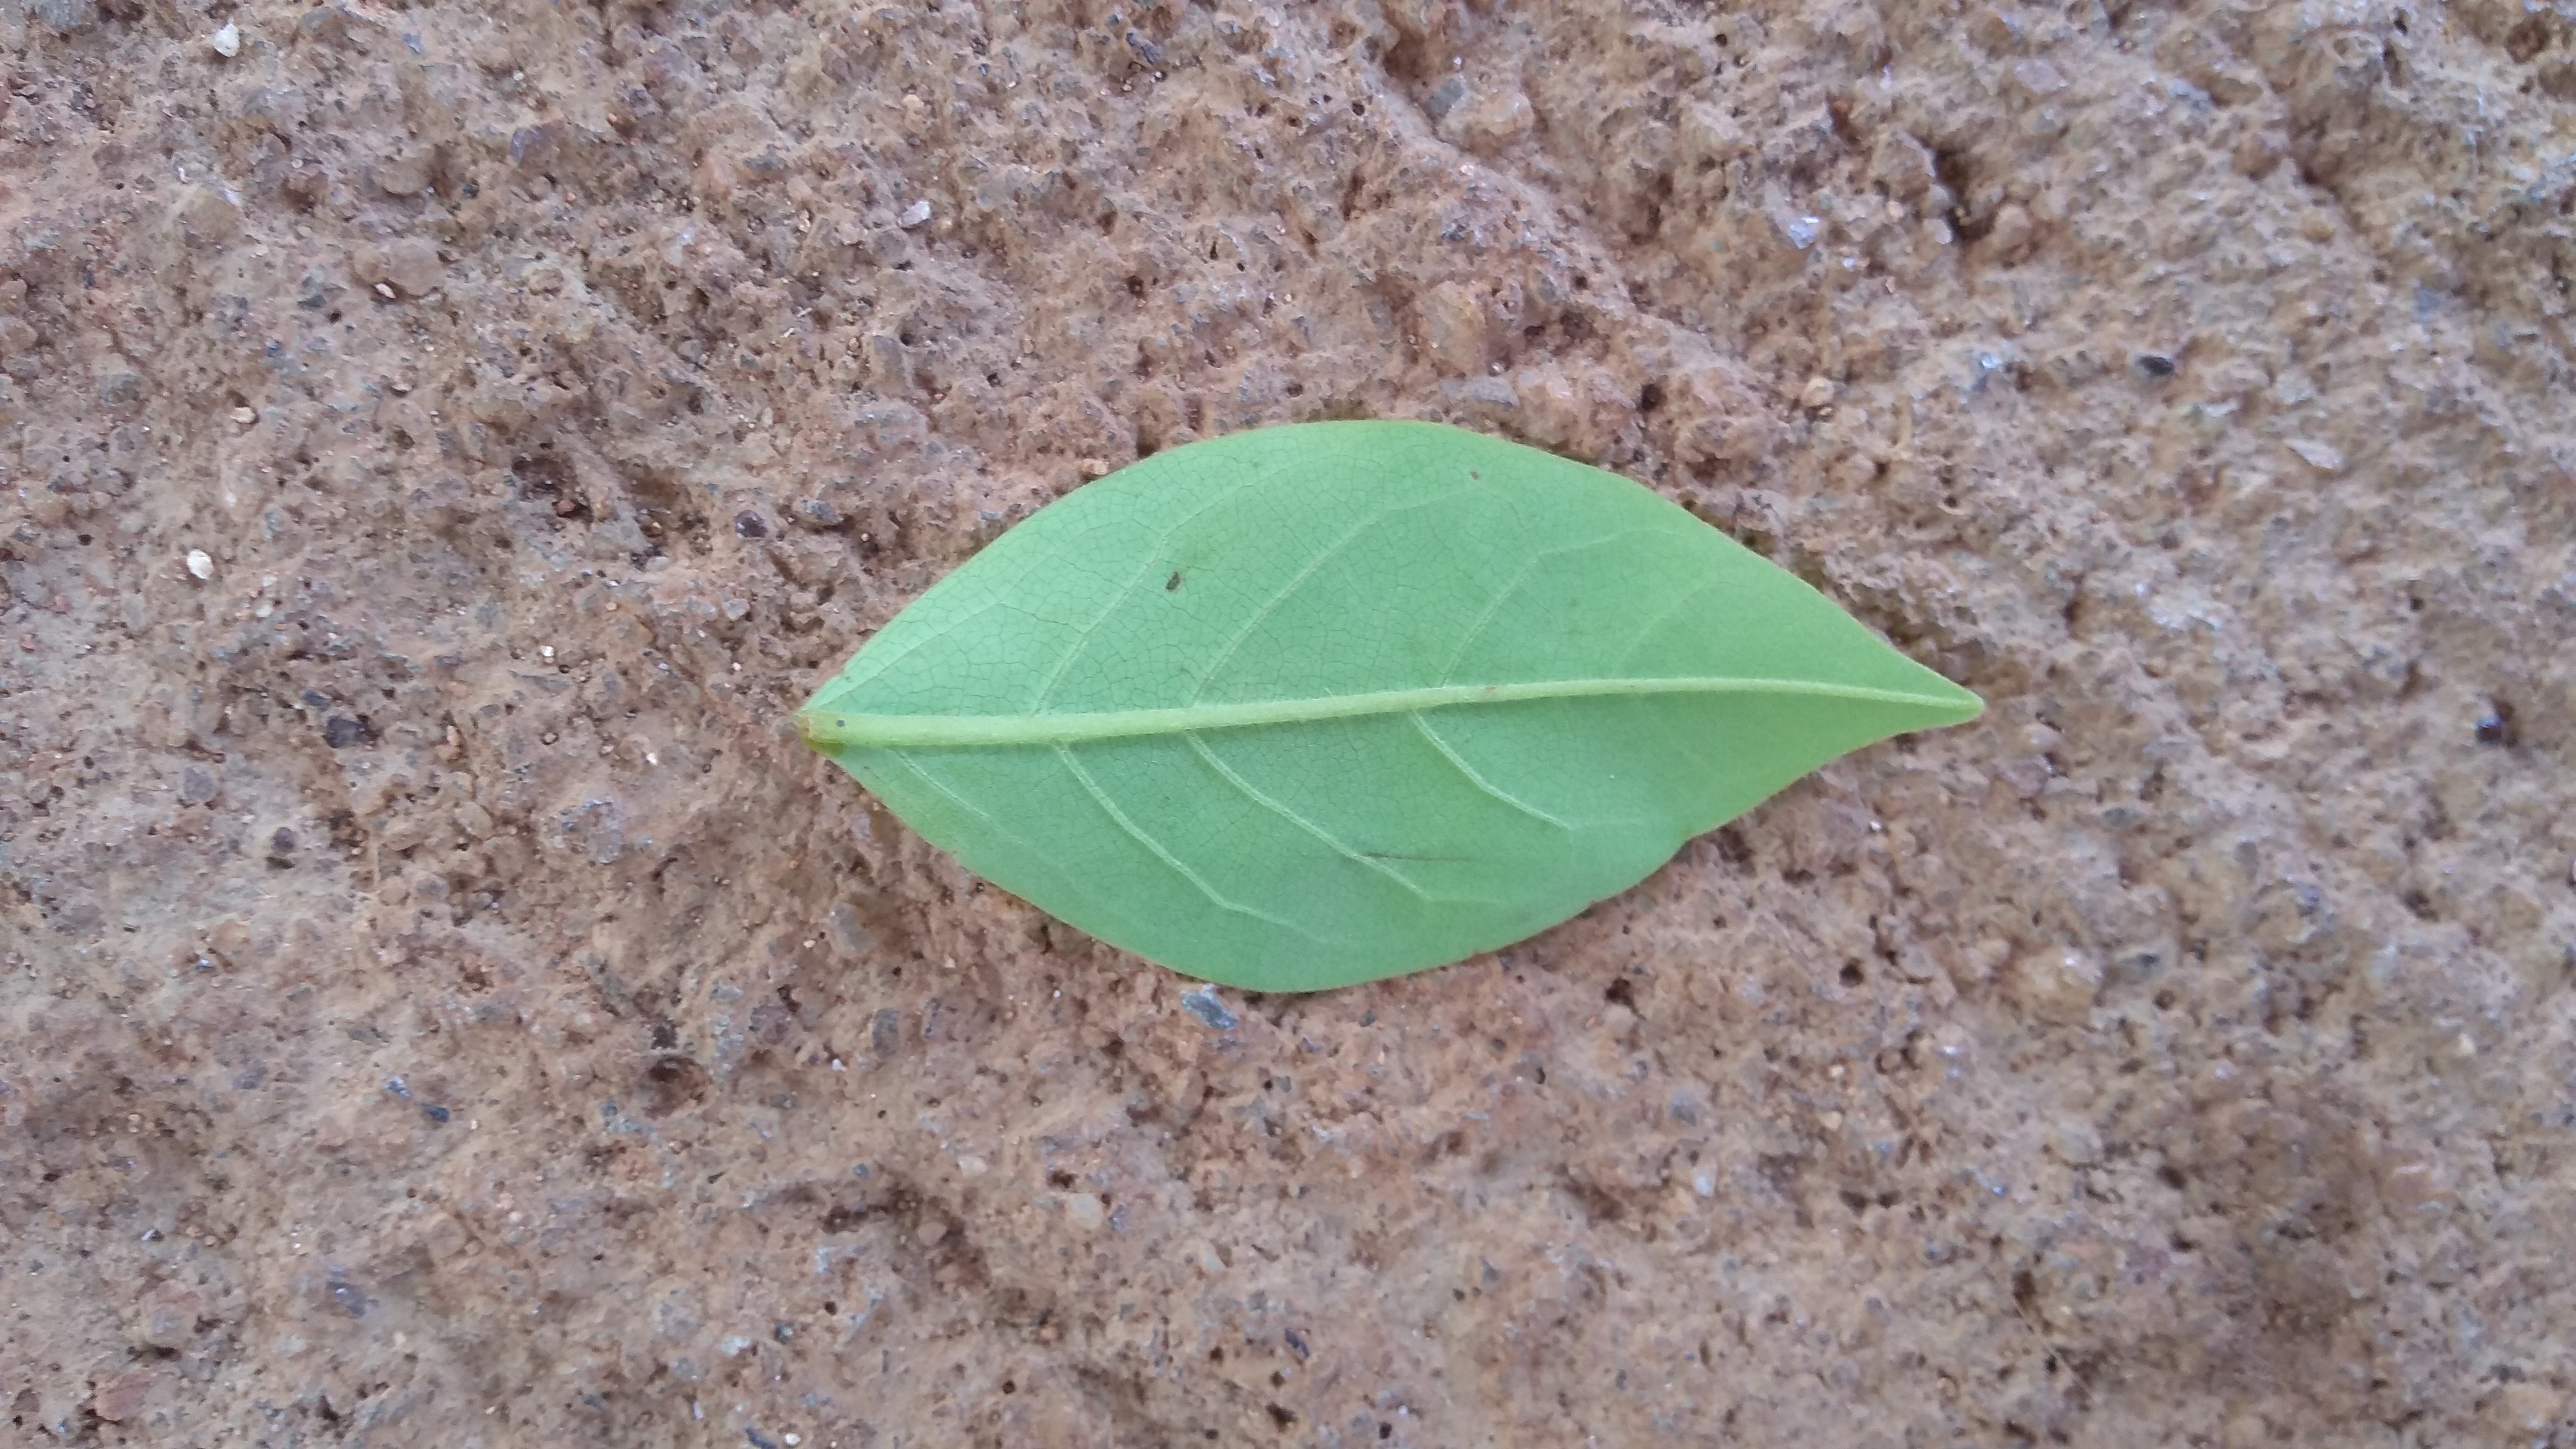
Plant: Sampige